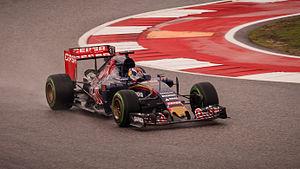
Le championnat du monde de Formule 1 2015, 66ᵉ édition du championnat du monde de Formule 1 comporte dix-neuf Grands Prix. Il débute le 15 mars 2015 à Melbourne en Australie et s'achève le 29 novembre 2015 à Abou Dabi aux Émirats arabes unis.
Le Grand Prix automobile des États-Unis 2015, disputé le 25 octobre 2015 sur le Circuit des Amériques, est la 932ᵉ épreuve du championnat du monde de Formule 1 courue depuis 1950. Il s'agit de la quarantième édition du Grand Prix des États-Unis et de la trente-deuxième comptant pour le championnat du monde de Formule 1. Ce quatrième Grand Prix disputé sur ce circuit situé à Austin est la seizième manche du championnat 2015. Il est marqué par le sacre de Lewis Hamilton, vainqueur à l'arrivée, le pilote britannique remportant son troisième titre mondial.